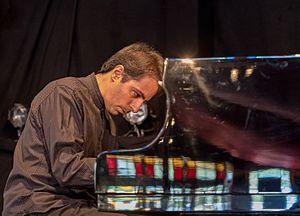
Saleem Abboud Ashkar est un pianiste israélo-palestinien né à Nazareth en 1976.